Question: Please indicate a possible affordance area of the frisbee that can be used for holding
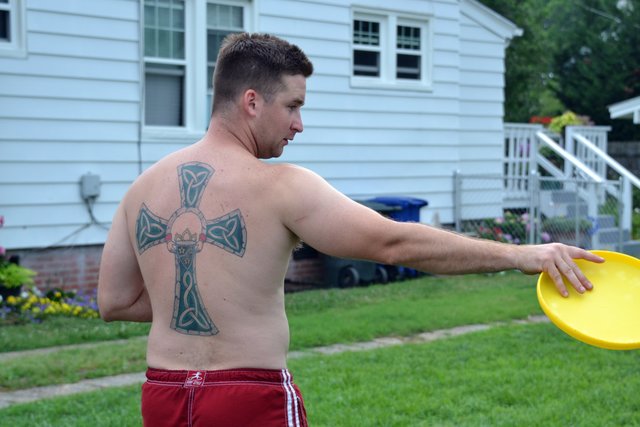
Answer: [532.079, 248.773, 639.542, 350.863]